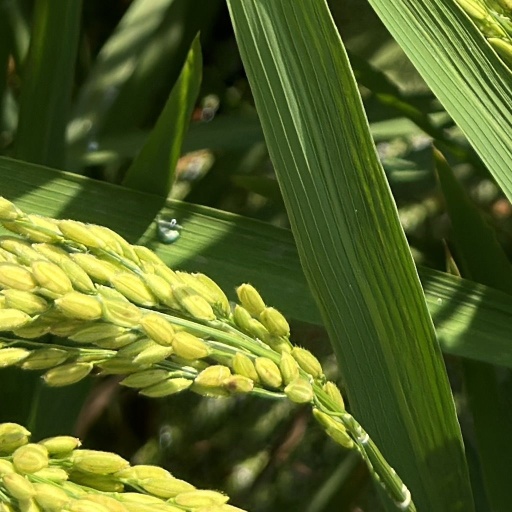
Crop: rice